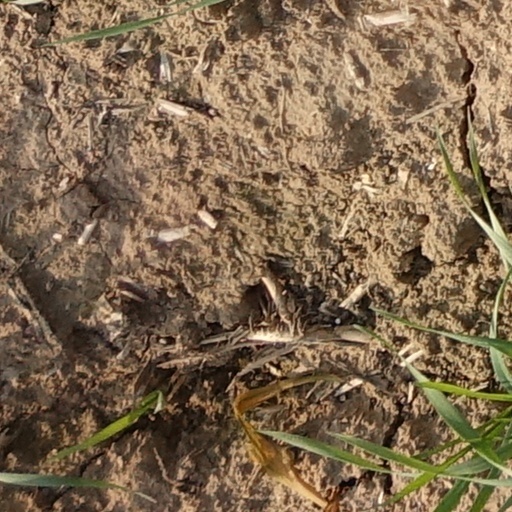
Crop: wheat